HMS Courageous (50)

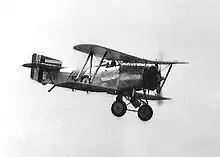
Fairey Flycatcher

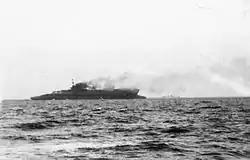
"Courageous" sinking after being torpedoed by "U-29"

"Courageous" could carry up to 48 aircraft; following completion of her trials and embarking stores and personnel, she sailed for Spithead on 14 May 1928. The following day, a Blackburn Dart of 463 Flight made the ship's first deck landing. The Dart was followed by the Fairey Flycatchers of 404 and 407 Flights, the Fairey IIIFs of 445 and 446 Flights and the Darts of 463 and 464 Flight. The ship sailed for Malta on 2 June to join the Mediterranean Fleet.